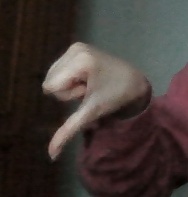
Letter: waw